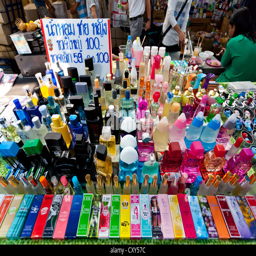
sales tall on a market